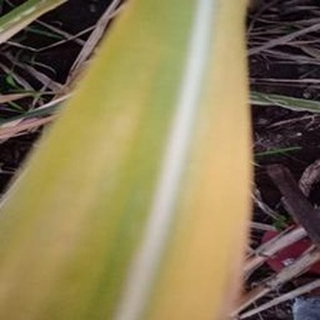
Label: sugarcane_yellow_leaf_disease